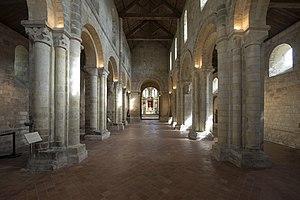
Prieuré de Graville, Le Havre, 2017. This building is indexed in the Base Mérimée, a database of architectural heritage maintained by the French Ministry of Culture,
L’abbaye de Graville, également appelée abbaye de Sainte-Honorine, a été fondée au XIᵉ siècle. Elle est située dans le quartier de Graville-Sainte-Honorine au Havre, département de la Seine-Maritime en Normandie.